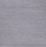
Surface type: concrete